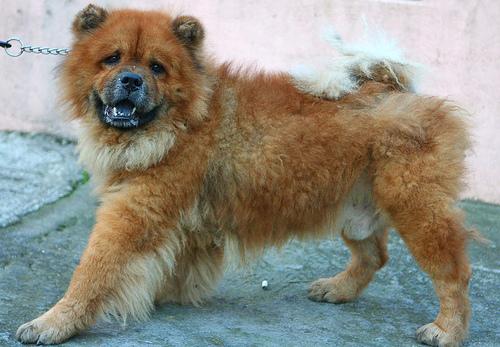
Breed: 329-n000119-chow